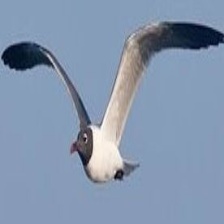
Species: LAUGHING GULL
Scientific name: LEUCOPHAEUS ATRICILLA